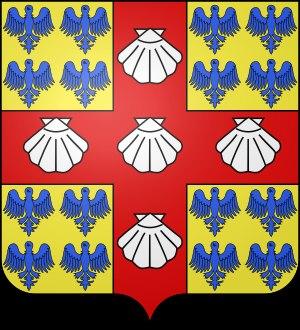
Liste des seigneurs de Maillé
Guy de Laval Bois-Dauphin, marquis de Sablé et de Laval, maréchal de camp, homme de guerre français.
Liste des seigneurs de la Roche-en-Savenay. Le fief fut tenu chronologiquement par les :
La maison de Laval est une famille, ou plutôt une succession de cinq familles de la noblesse française, qui fut influente dès le XIᵉ siècle, aussi bien dans le comté du Maine que dans le duché de Bretagne.